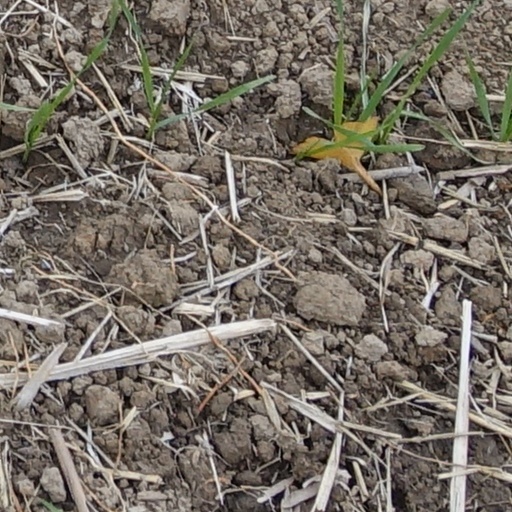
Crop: wheat